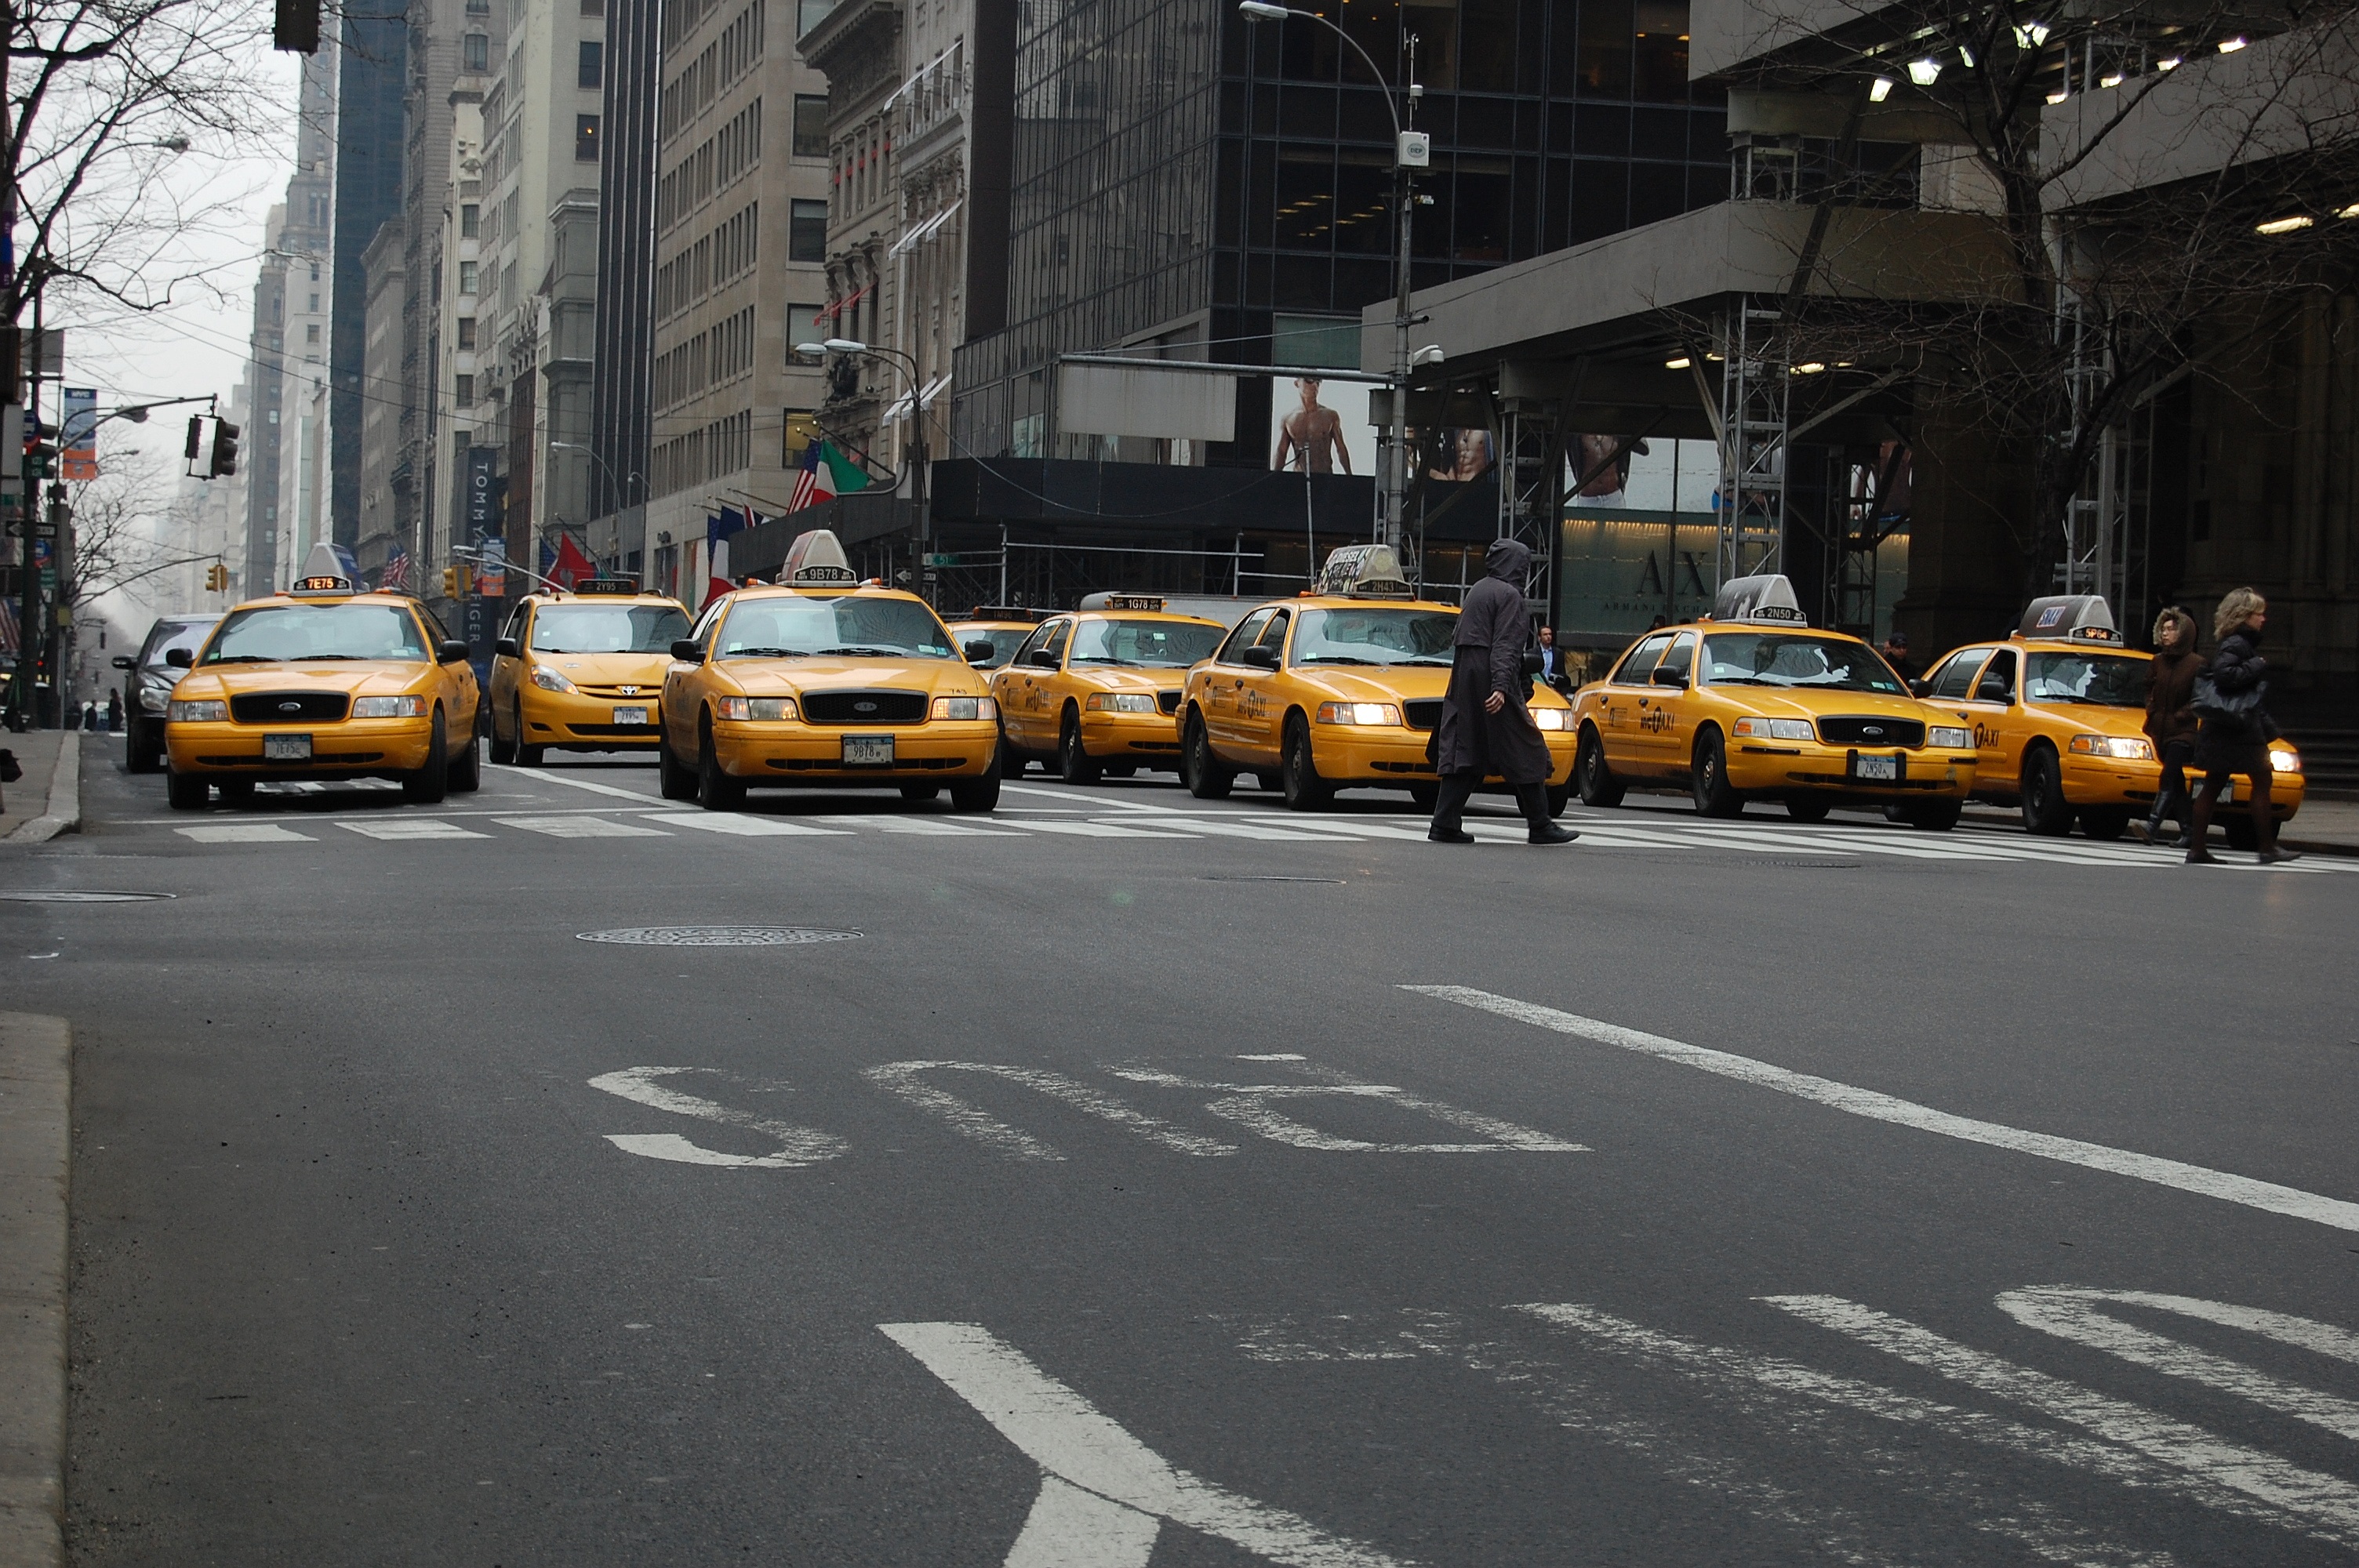
road, street, car, new york, manhattan, taxi, transport, vehicle, lane, sports car, supercar, infrastructure, ny, yellow taxi, land vehicle, luxury vehicle